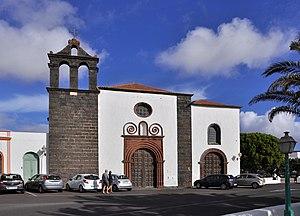
Teguise (Lanzarote, Îles Canaries): Plaza San Francisco, couvent de Saint-François